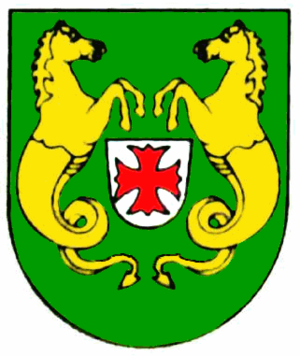
Schillingen est une municipalité de la Verbandsgemeinde Kell am See, dans l'arrondissement de Trèves-Sarrebourg, en Rhénanie-Palatinat, dans l'ouest de l'Allemagne.